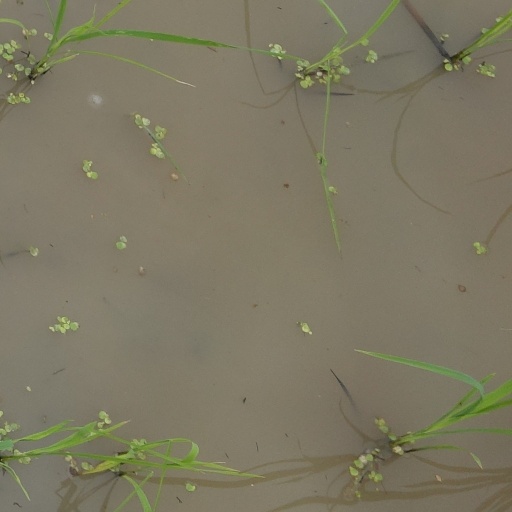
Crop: rice